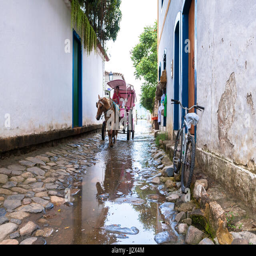
horse pulls a cart along cobblestone street flooded by incoming tide alongside colonial houses